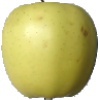
Label: Apple Golden 2